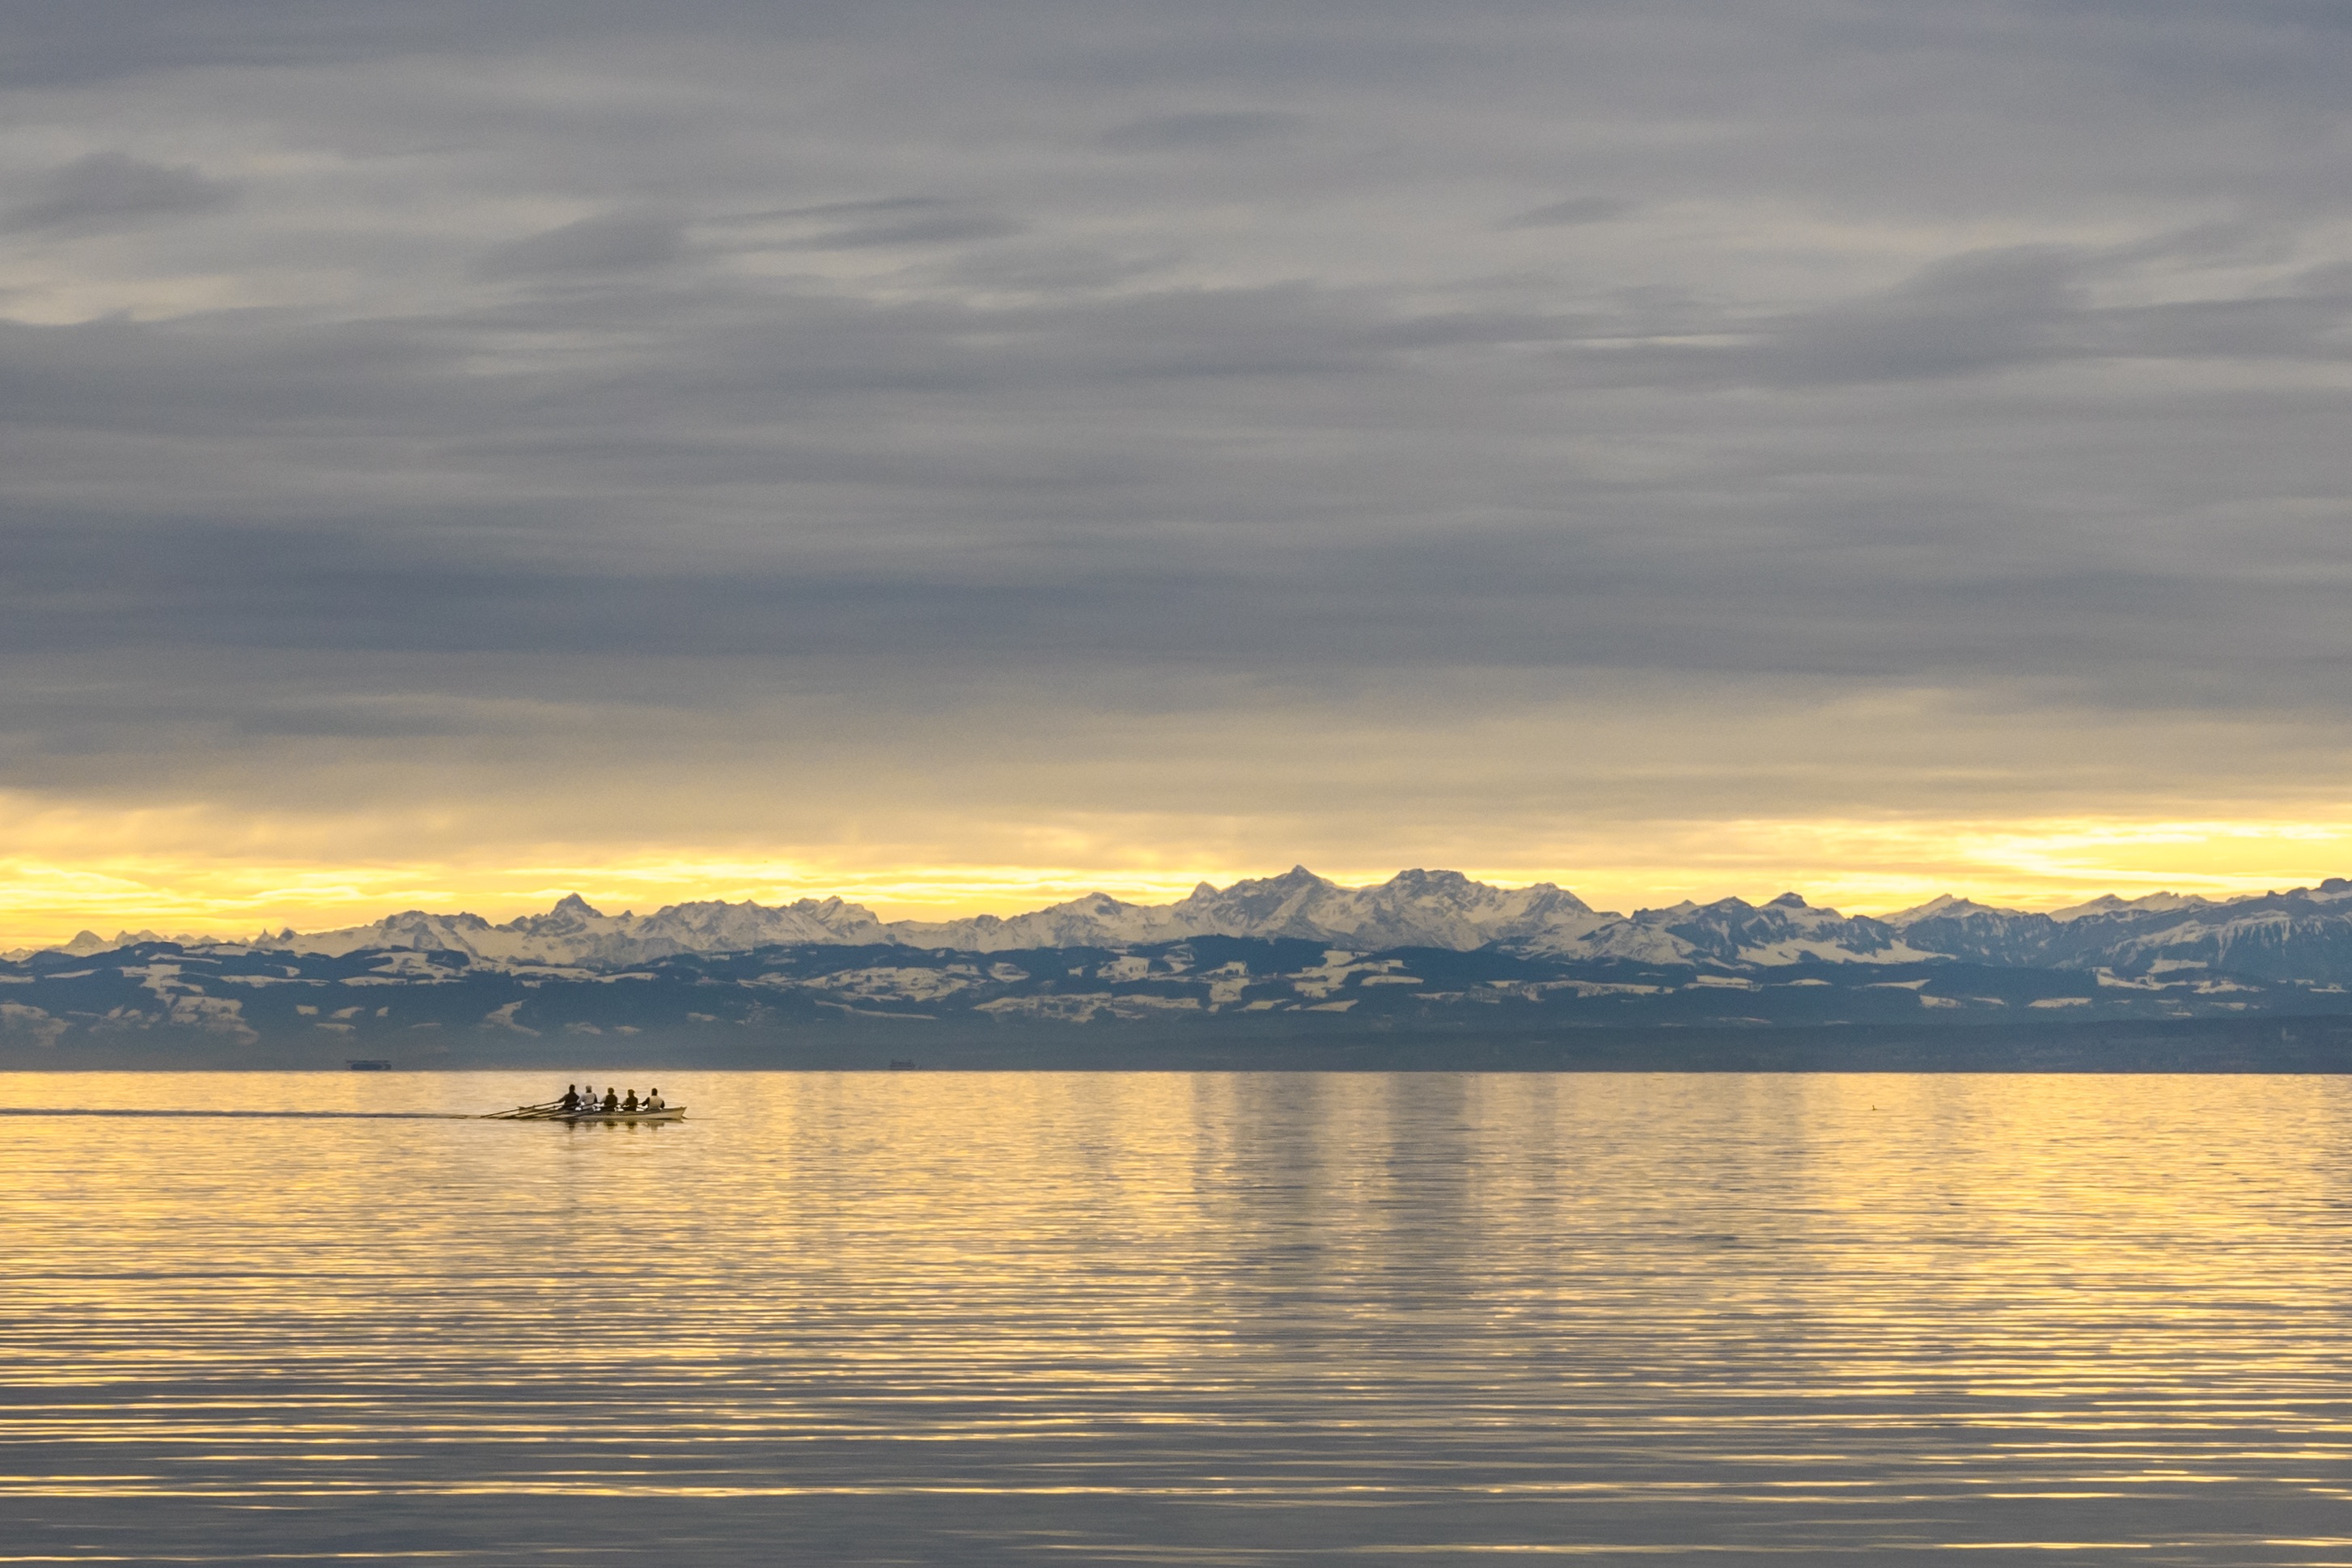
landscape, sea, coast, water, nature, ocean, horizon, mountain, light, cloud, group, sky, sunrise, sunset, sport, sunlight, morning, shore, lake, view, dawn, river, ship, panorama, dusk, boot, evening, paddle, reflection, training, bay, alpine, reservoir, together, body of water, rowing boat, clouds, mountains, vision, rowing, mood, loch, morgenstimmung, canoeing, light reflections, afterglow, lake constance, weather mood, s ntis, reflexes, view of the alps, atmospheric phenomenon, sports training, morning sports